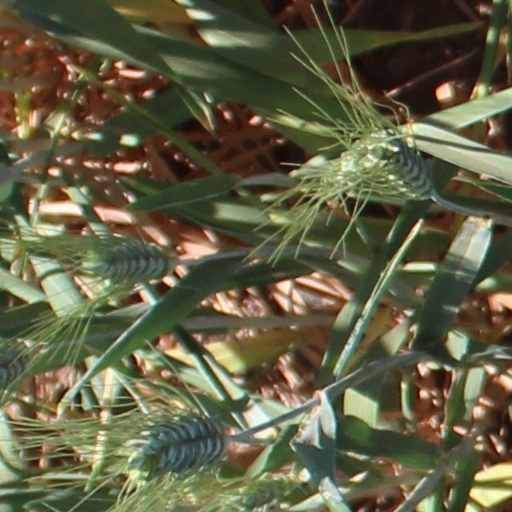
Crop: wheat